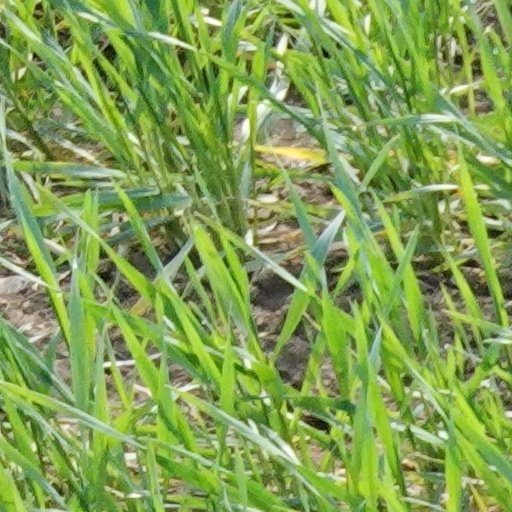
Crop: wheat